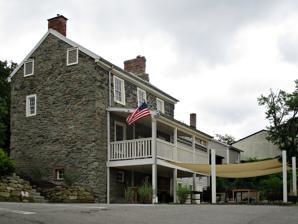
Building: John Woods House (Pittsburgh, Pennsylvania)
Country: United States of America
Year built: 1792
Historic house in Pennsylvania, United States United States historic place John Woods House U.S. National Register of Historic Places City of Pittsburgh Historic Structure Show map of Pittsburgh Show map of Pennsylvania Show map of the United States Location 4604 Monongahela Street ( Hazelwood ), Pittsburgh, Pennsylvania , USA Coordinates 40°24′53.08″N 79°56′40.62″W / 40.4147444°N 79.9446167°W / 40.4147444; -79.9446167 Built 1792 Architectural style Vernacular NRHP reference No. 93000353 Significant dates Added to NRHP April 29, 1993 Designated CPHS February 22, 1977 The John Woods House at 4604 Monongahela Street in the Hazelwood neighborhood of Pittsburgh, Pennsylvania , is a vernacular stone house that was built in 1792. It was added to the List of City of Pittsburgh historic designations by Pittsburgh City Council on February 22, 1977. On April 29, 1993, it was added to the National Register of Historic Places . John Woods (1761–1816) was a political leader, a Federalist , and a member of a prominent founding Pittsburgh family.  He was the son of Colonel George Woods of Bedford County, Pennsylvania.  "The elder Woods laid out the plan for the City of Pittsburgh in 1784. John did the actual drafting , and the plan is referred to as the 'John Woods plan of Pittsburgh.'" John Woods was elected to the Pennsylvania Senate in 1797, and was elected as a Representative to the Fourteenth United States Congress , holding office from March 4, 1815, to March 3, 1817 (though, due to illness, he never attended sessions).  The house stayed in the Woods family until 1885. Composer Stephen Foster was friends with the Woods family, and his song "Nelly Bly", written circa 1849 and published in 1850, was inspired by a servant girl who worked at the Woods house. The song was composed on Rachel Keller Woods' piano, on which Foster is said to have written other classics (including " Jeanie with the Light Brown Hair "), and the instrument is currently housed at the Stephen Foster Memorial in Pittsburgh. This house is currently owned by the Urban Redevelopment Authority (URA). As of December 2020, the house was opened to the public as a  Scottish pub. References Wikimedia Commons has media related to John Woods House .